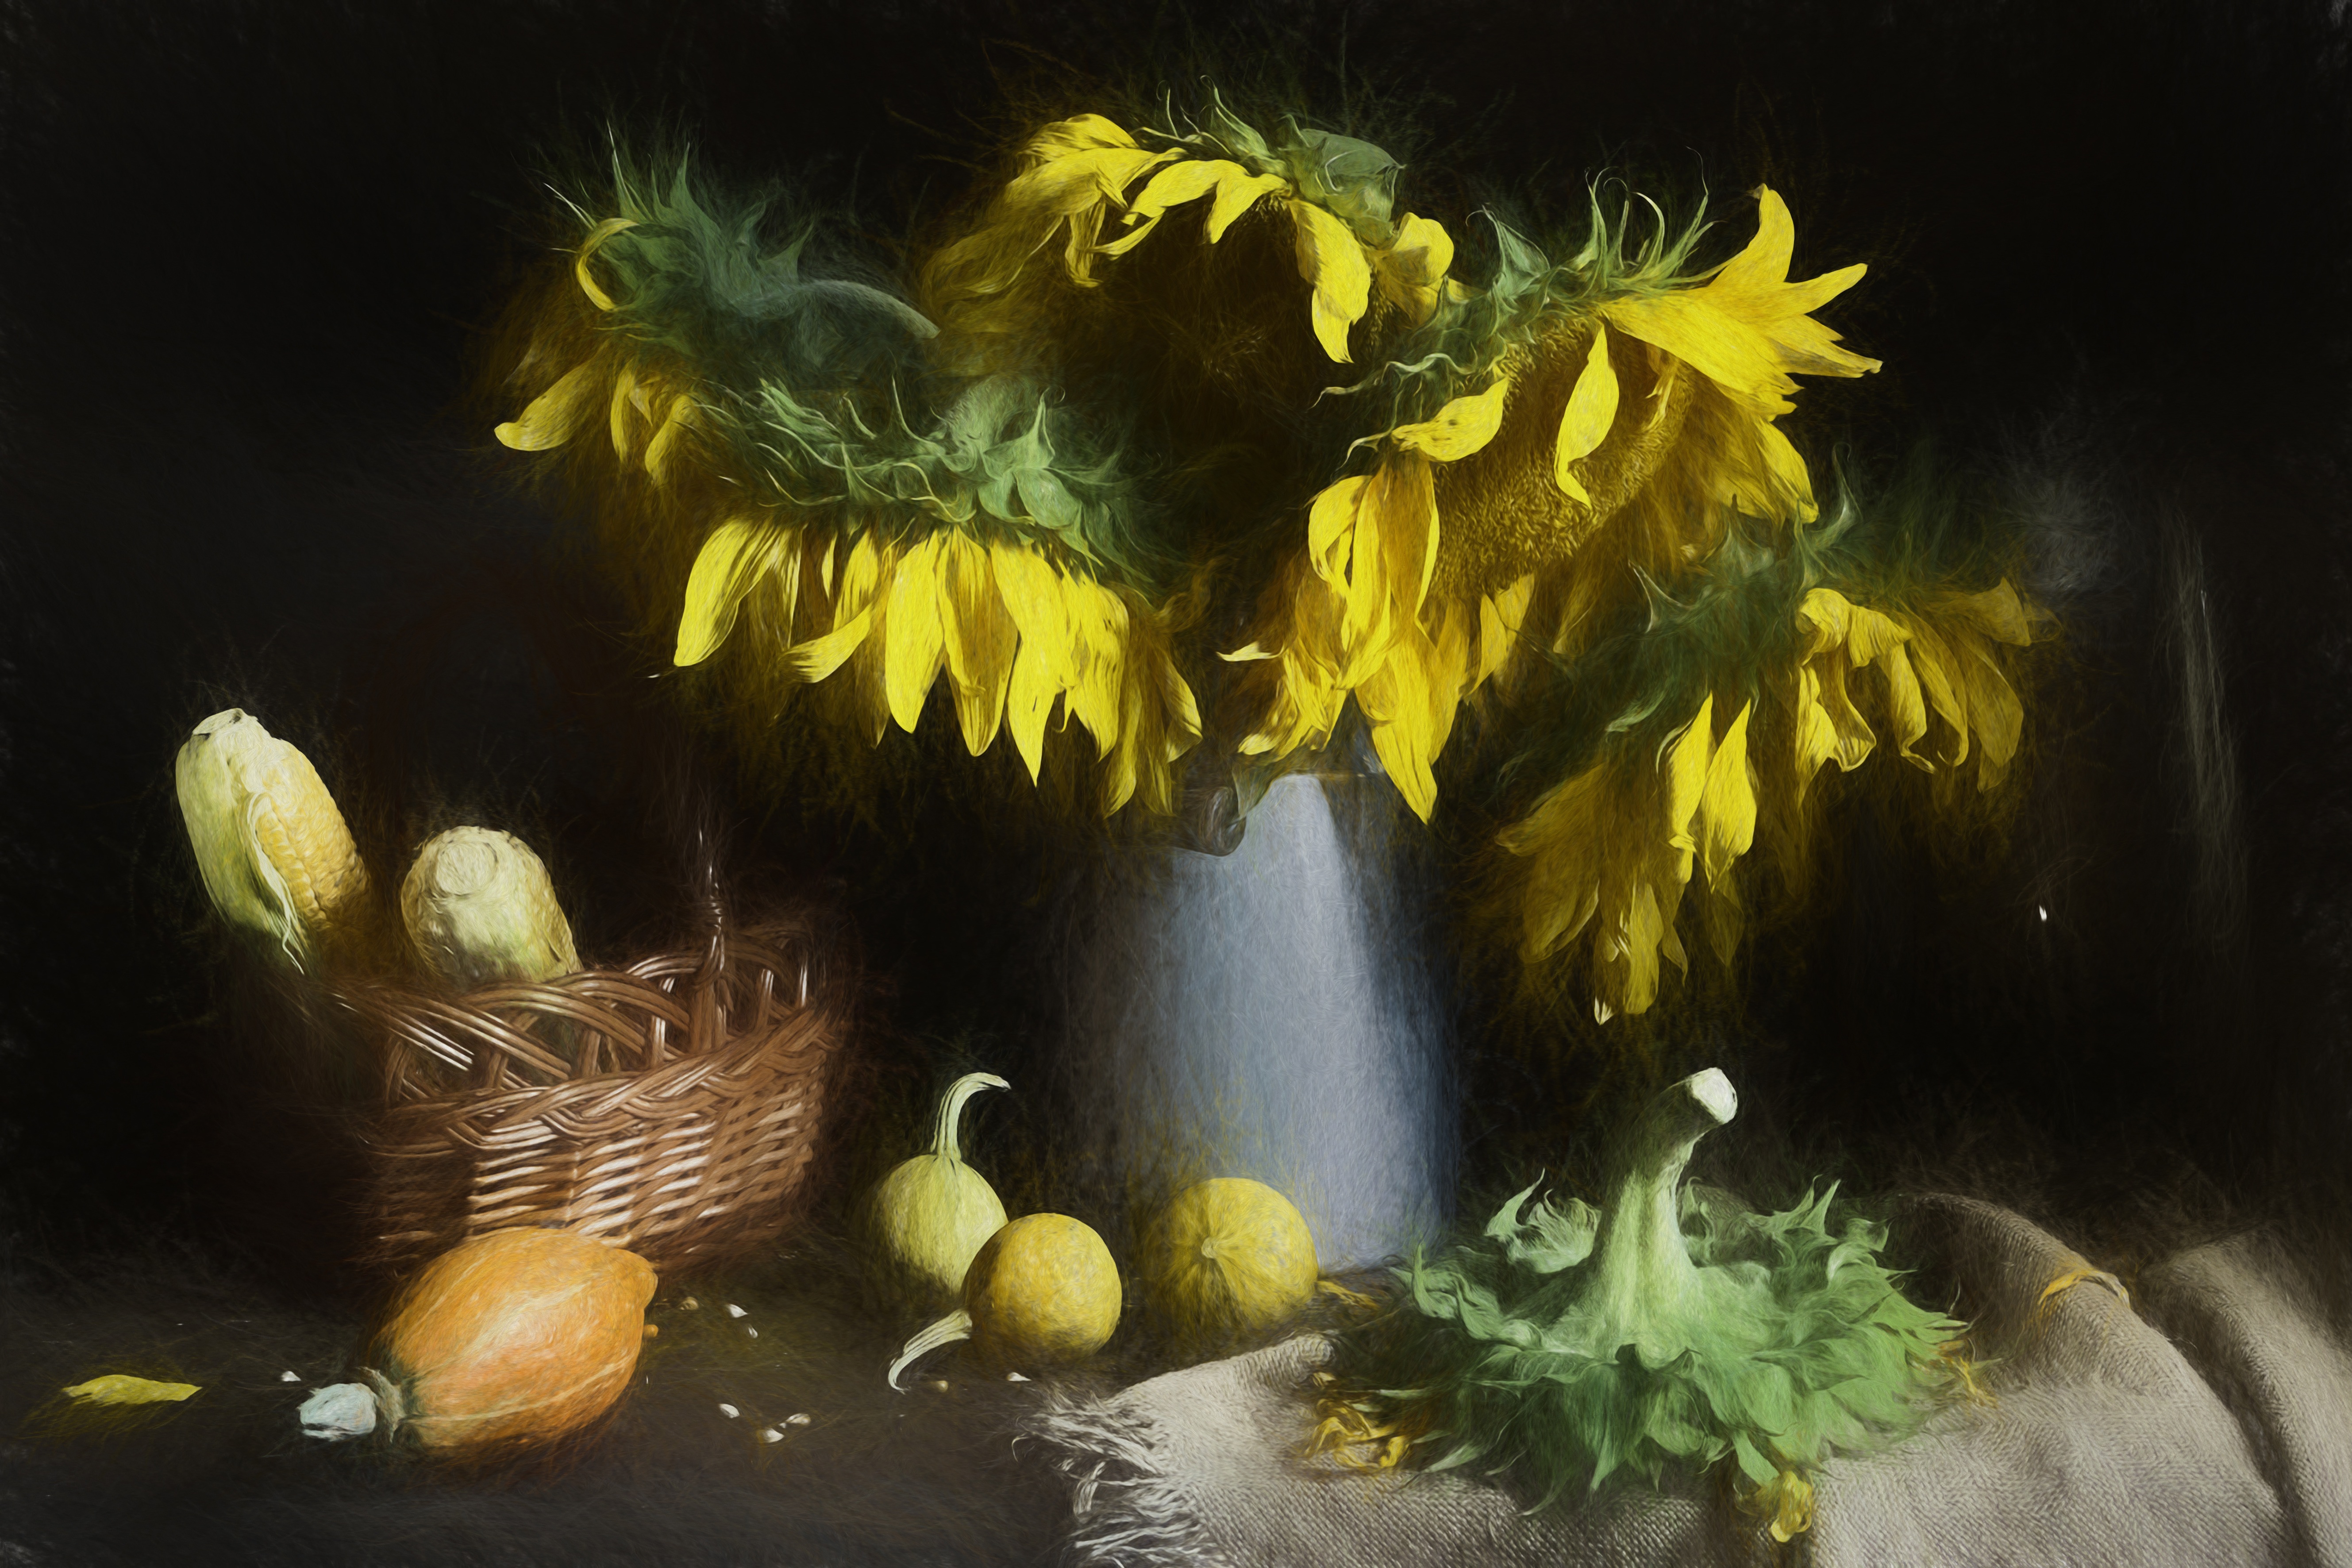
creative, plant, sunlight, flower, yellow, basket, flora, still life, artwork, sunflower, painting, art, digital art, pumpkins, macro photography, oil painting, photo painting, autumn motive, corn on the cob, flowering plant, oil lamp, digital painting, land plant